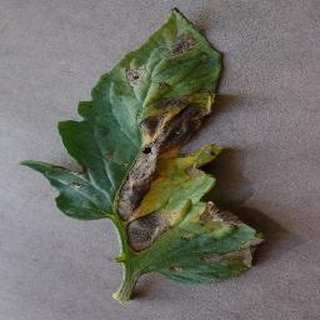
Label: tomato_early_blight